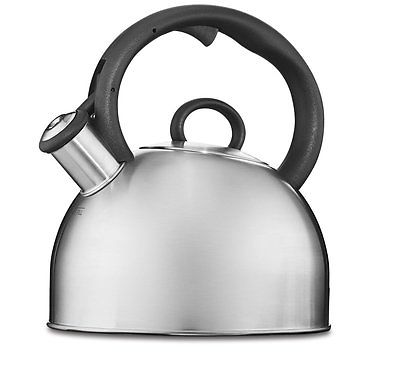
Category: kettle